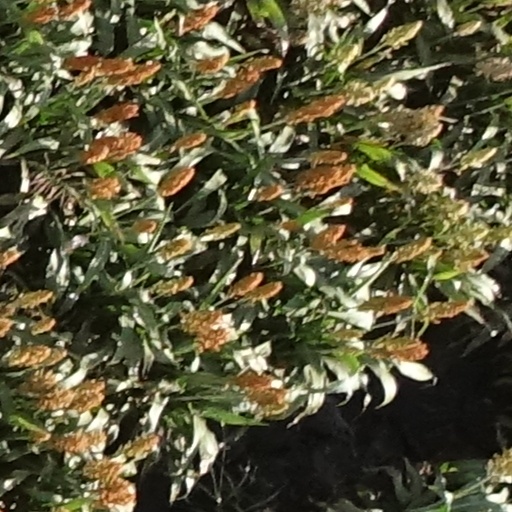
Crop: sorghum